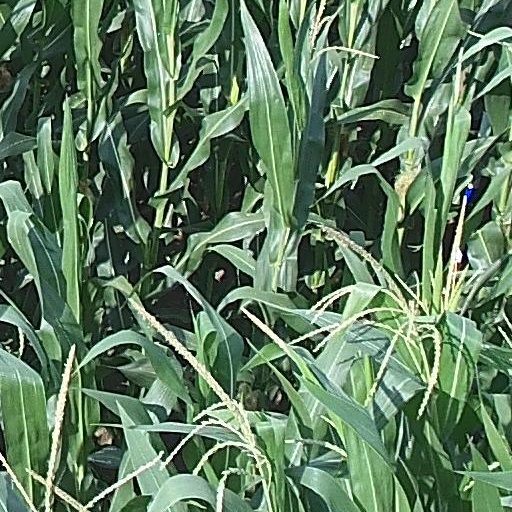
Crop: maize; corn